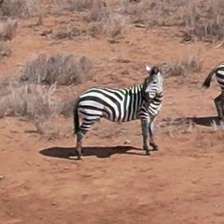
Pose orientation: right